History of Virginia

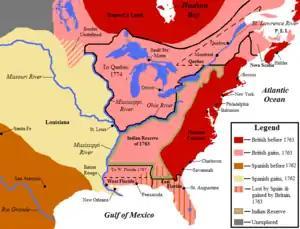
New borders drawn by the Royal Proclamation of 1763.

The first significant attempts at exploring the Trans-Allegheny region occurred under the administration of Governor William Berkeley. Efforts to explore farther into Virginia were hampered in 1644 when about 500 colonists were killed in another Indian massacre led, once again, by Opechancanough. Berkeley is credited with efforts to develop other sources of income for the colony besides tobacco such as cultivation of mulberry trees for silkworms and other crops at his large Green Spring Plantation.